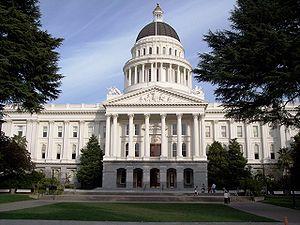
Cet article concerne les Capitoles des États-Unis à ne pas confondre avec les capitales des États-Unis où se trouvent ces bâtiments et le Capitole des États-Unis qui héberge le Congrès des États-Unis.
Il y a plus de 2 800 propriétés et districts sur le Registre national des lieux historiques dans les 58 comtés de Californie, dont 145 désignés comme des National Historic Landmarks.